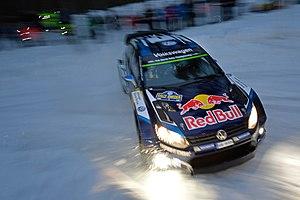
Le Rallye de Suède 2015 est le 2ᵉ rallye du Championnat du monde des rallyes 2015. Il se déroule sur 21 épreuves spéciales entre Karlstad et Hagfors.